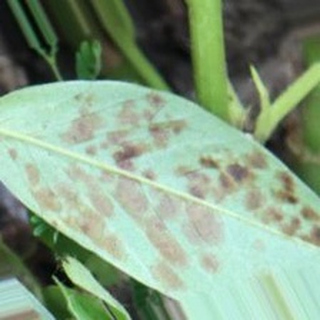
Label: groundnut_rust